SS Léopoldville (1928)

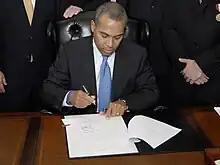
Massachusetts Governor Deval Patrick signing legislation in 2007 to recognize December 24 as an annual day of remembrance in the state of the "SS Léopoldville"'s sinking

There is a memorial for the sinking in Weymouth, Dorset in the United Kingdom.